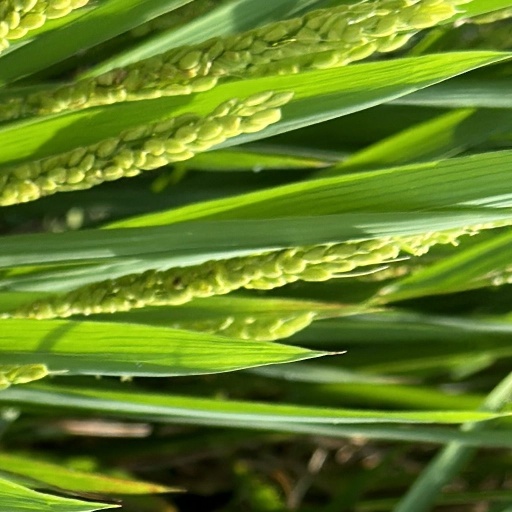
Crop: rice